Girl power

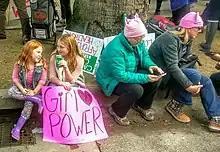
Girl Power slogan on display at a women's march in Sacramento, California

The communications scholar Debbie Ging was critical of the "girl power" ideals, and linked it to the sexualisation of younger children, girls in particular.